Thomas Giffard

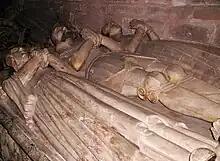
Sir Thomas Giffard, flanked by his wives, Dorothy and Ursula.

Like his father, Giffard was frequently at the royal court, where he had attained the post of Gentleman Usher of the Privy Chamber by 1533 and held it until his death. As a close confidant of the king, he was honoured further by being made Ranger of Cannock forest jointly with his father.